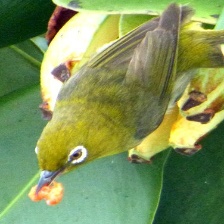
Species: MALAGASY WHITE EYE
Scientific name: ZOSTEROPS MADERASPATANUS